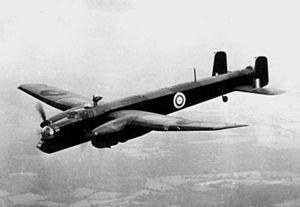
L'Armstrong-Whitworth A.W. 38 Whitley est un bombardier bimoteur britannique de la Seconde Guerre mondiale. Entré en service en mars 1937, le Whitley fut un des premiers bombardiers lourds de nuit de la RAF et son premier appareil à revêtement travaillant.